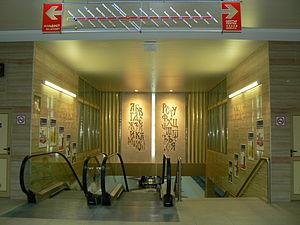
Le métro de Sofia est le réseau de transport en commun souterrain de la capitale de la Bulgarie. Il est composé de deux lignes totalisant 39 kilomètres et 34 stations en mai 2015. Il a été inauguré en 28 janvier 1998. Il est prévu que le métro de Sofia dispose, à terme, d'un réseau de 3 lignes se recoupant dans le centre-ville.